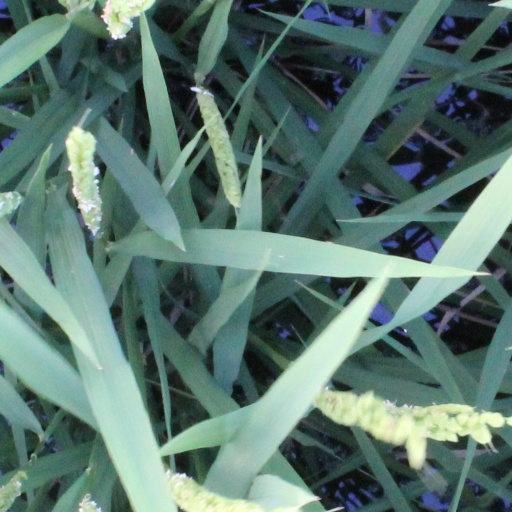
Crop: rice